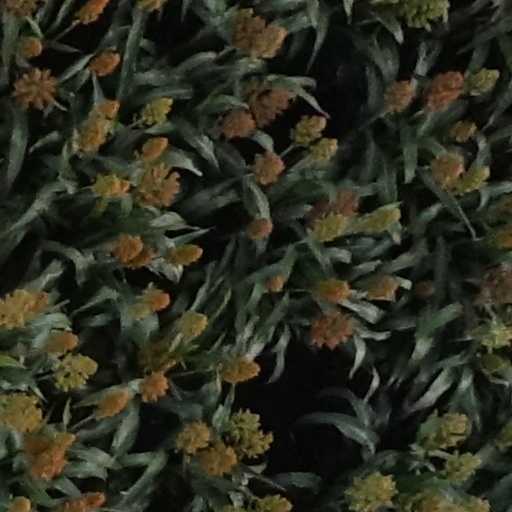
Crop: sorghum